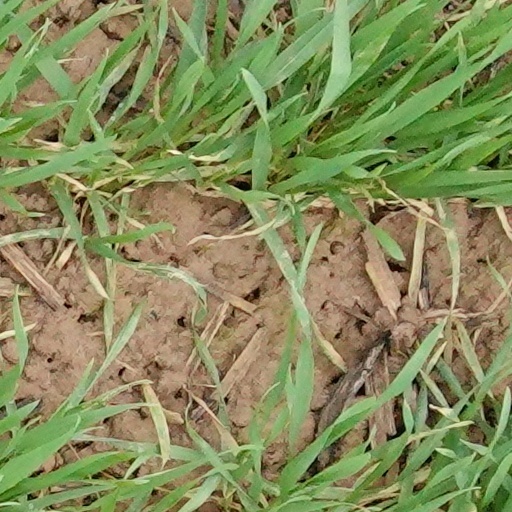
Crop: wheat